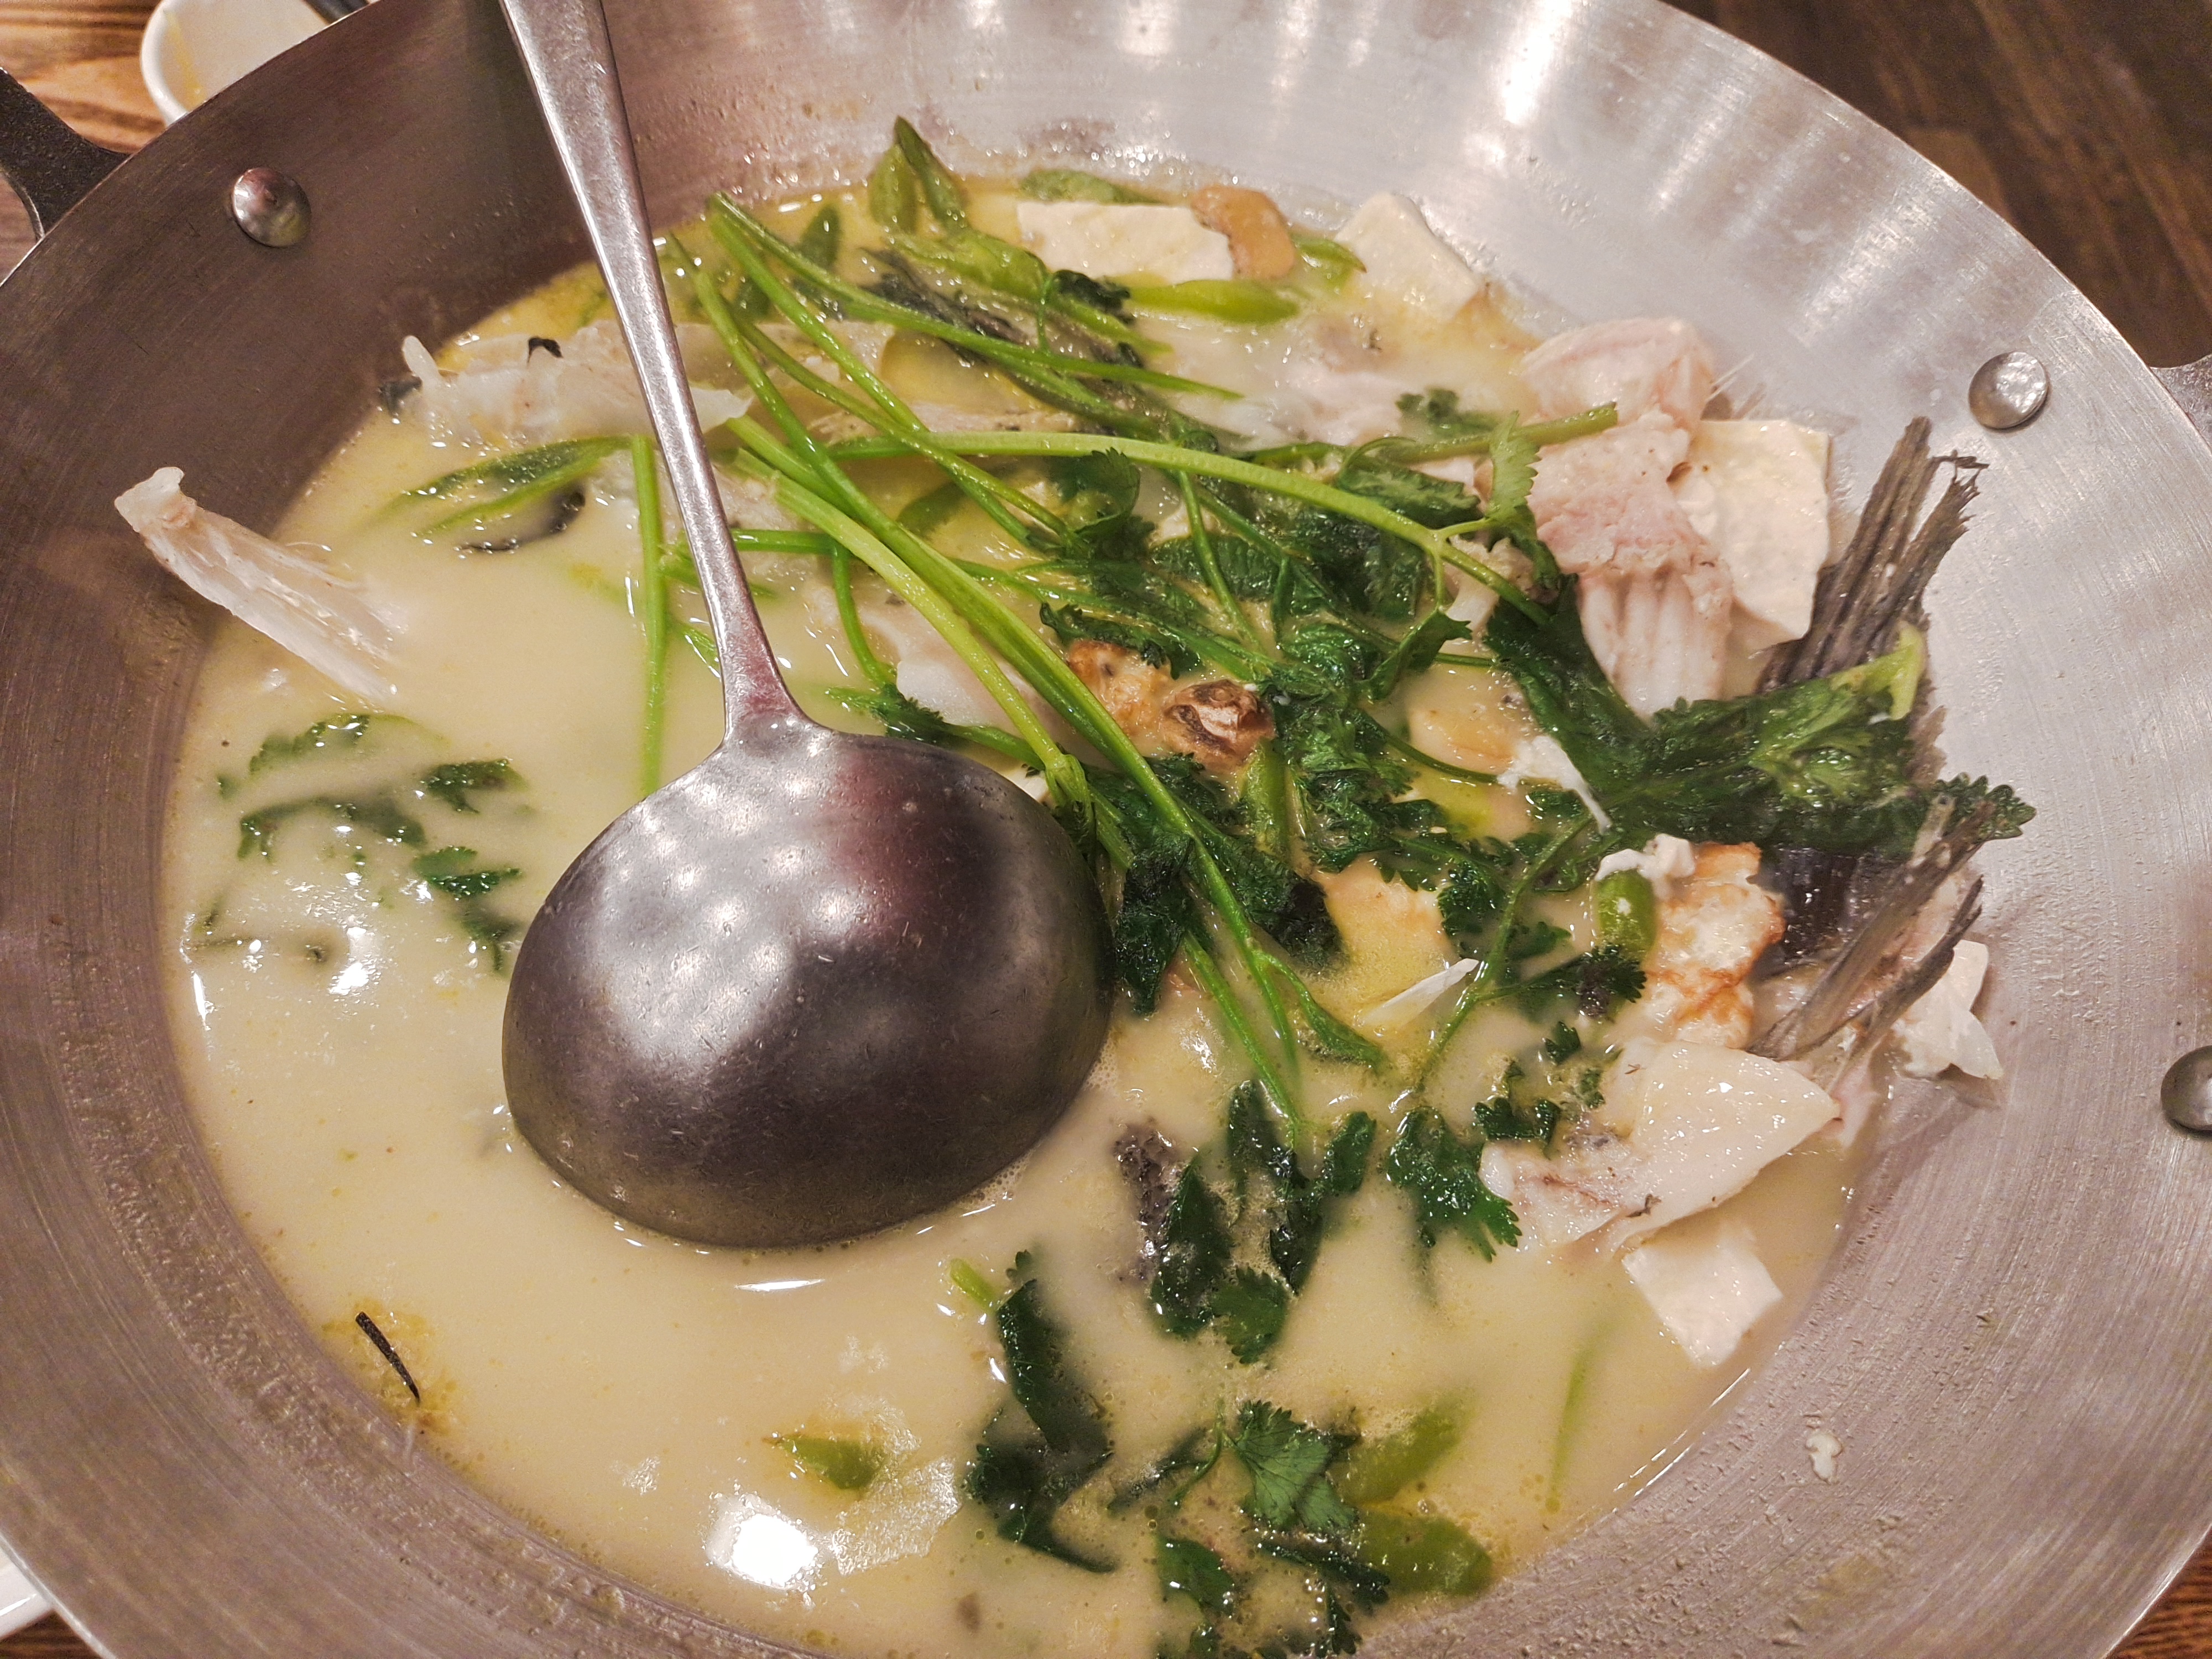
fish, chinese, food, soup, coriander, restaurant, cook, main course, healthy, hot, tableware, dishware, ingredient, recipe, kitchen utensil, plate, cuisine, dish, leaf vegetable, fines herbes, serveware, garnish, produce, platter, vegetable, spoon, comfort food, meat, olive, bowl, culinary art, delicacy, animal product, herb, mixing bowl, knife, side dish, la carte food, cooking, breakfast, root vegetable, supper, natural foods, lunch, allium, meal, cutlery, onion, salad, Household silver, pepino, vegetarian food